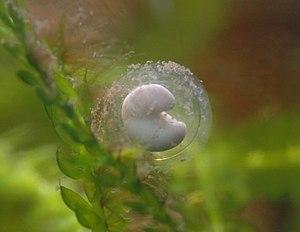
Neurergus kaiseri est une espèce d'urodèles de la famille des Salamandridae. Elle fait partie de la liste des 100 espèces les plus menacées au monde établie par l'UICN en 2012.